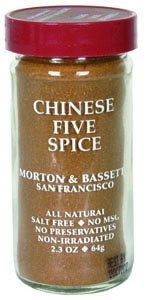
Item Name: Morton & Bassett, Chinese Spice, 1.9 Ounce
Product Description: Cajun Seasonings
Value: 1.0
Unit: Count

Price: 10.66